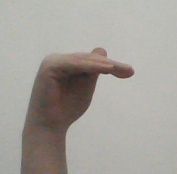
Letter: khaa